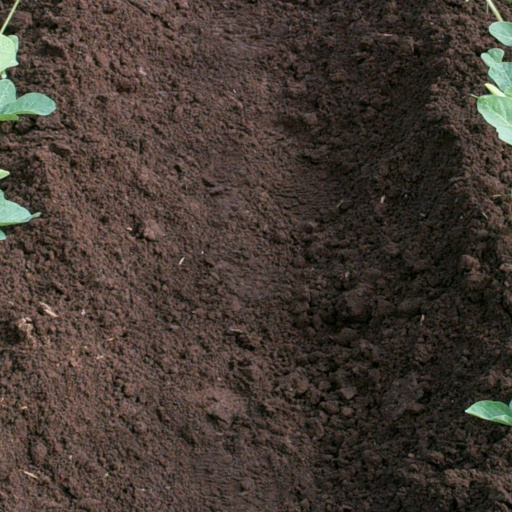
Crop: soybean